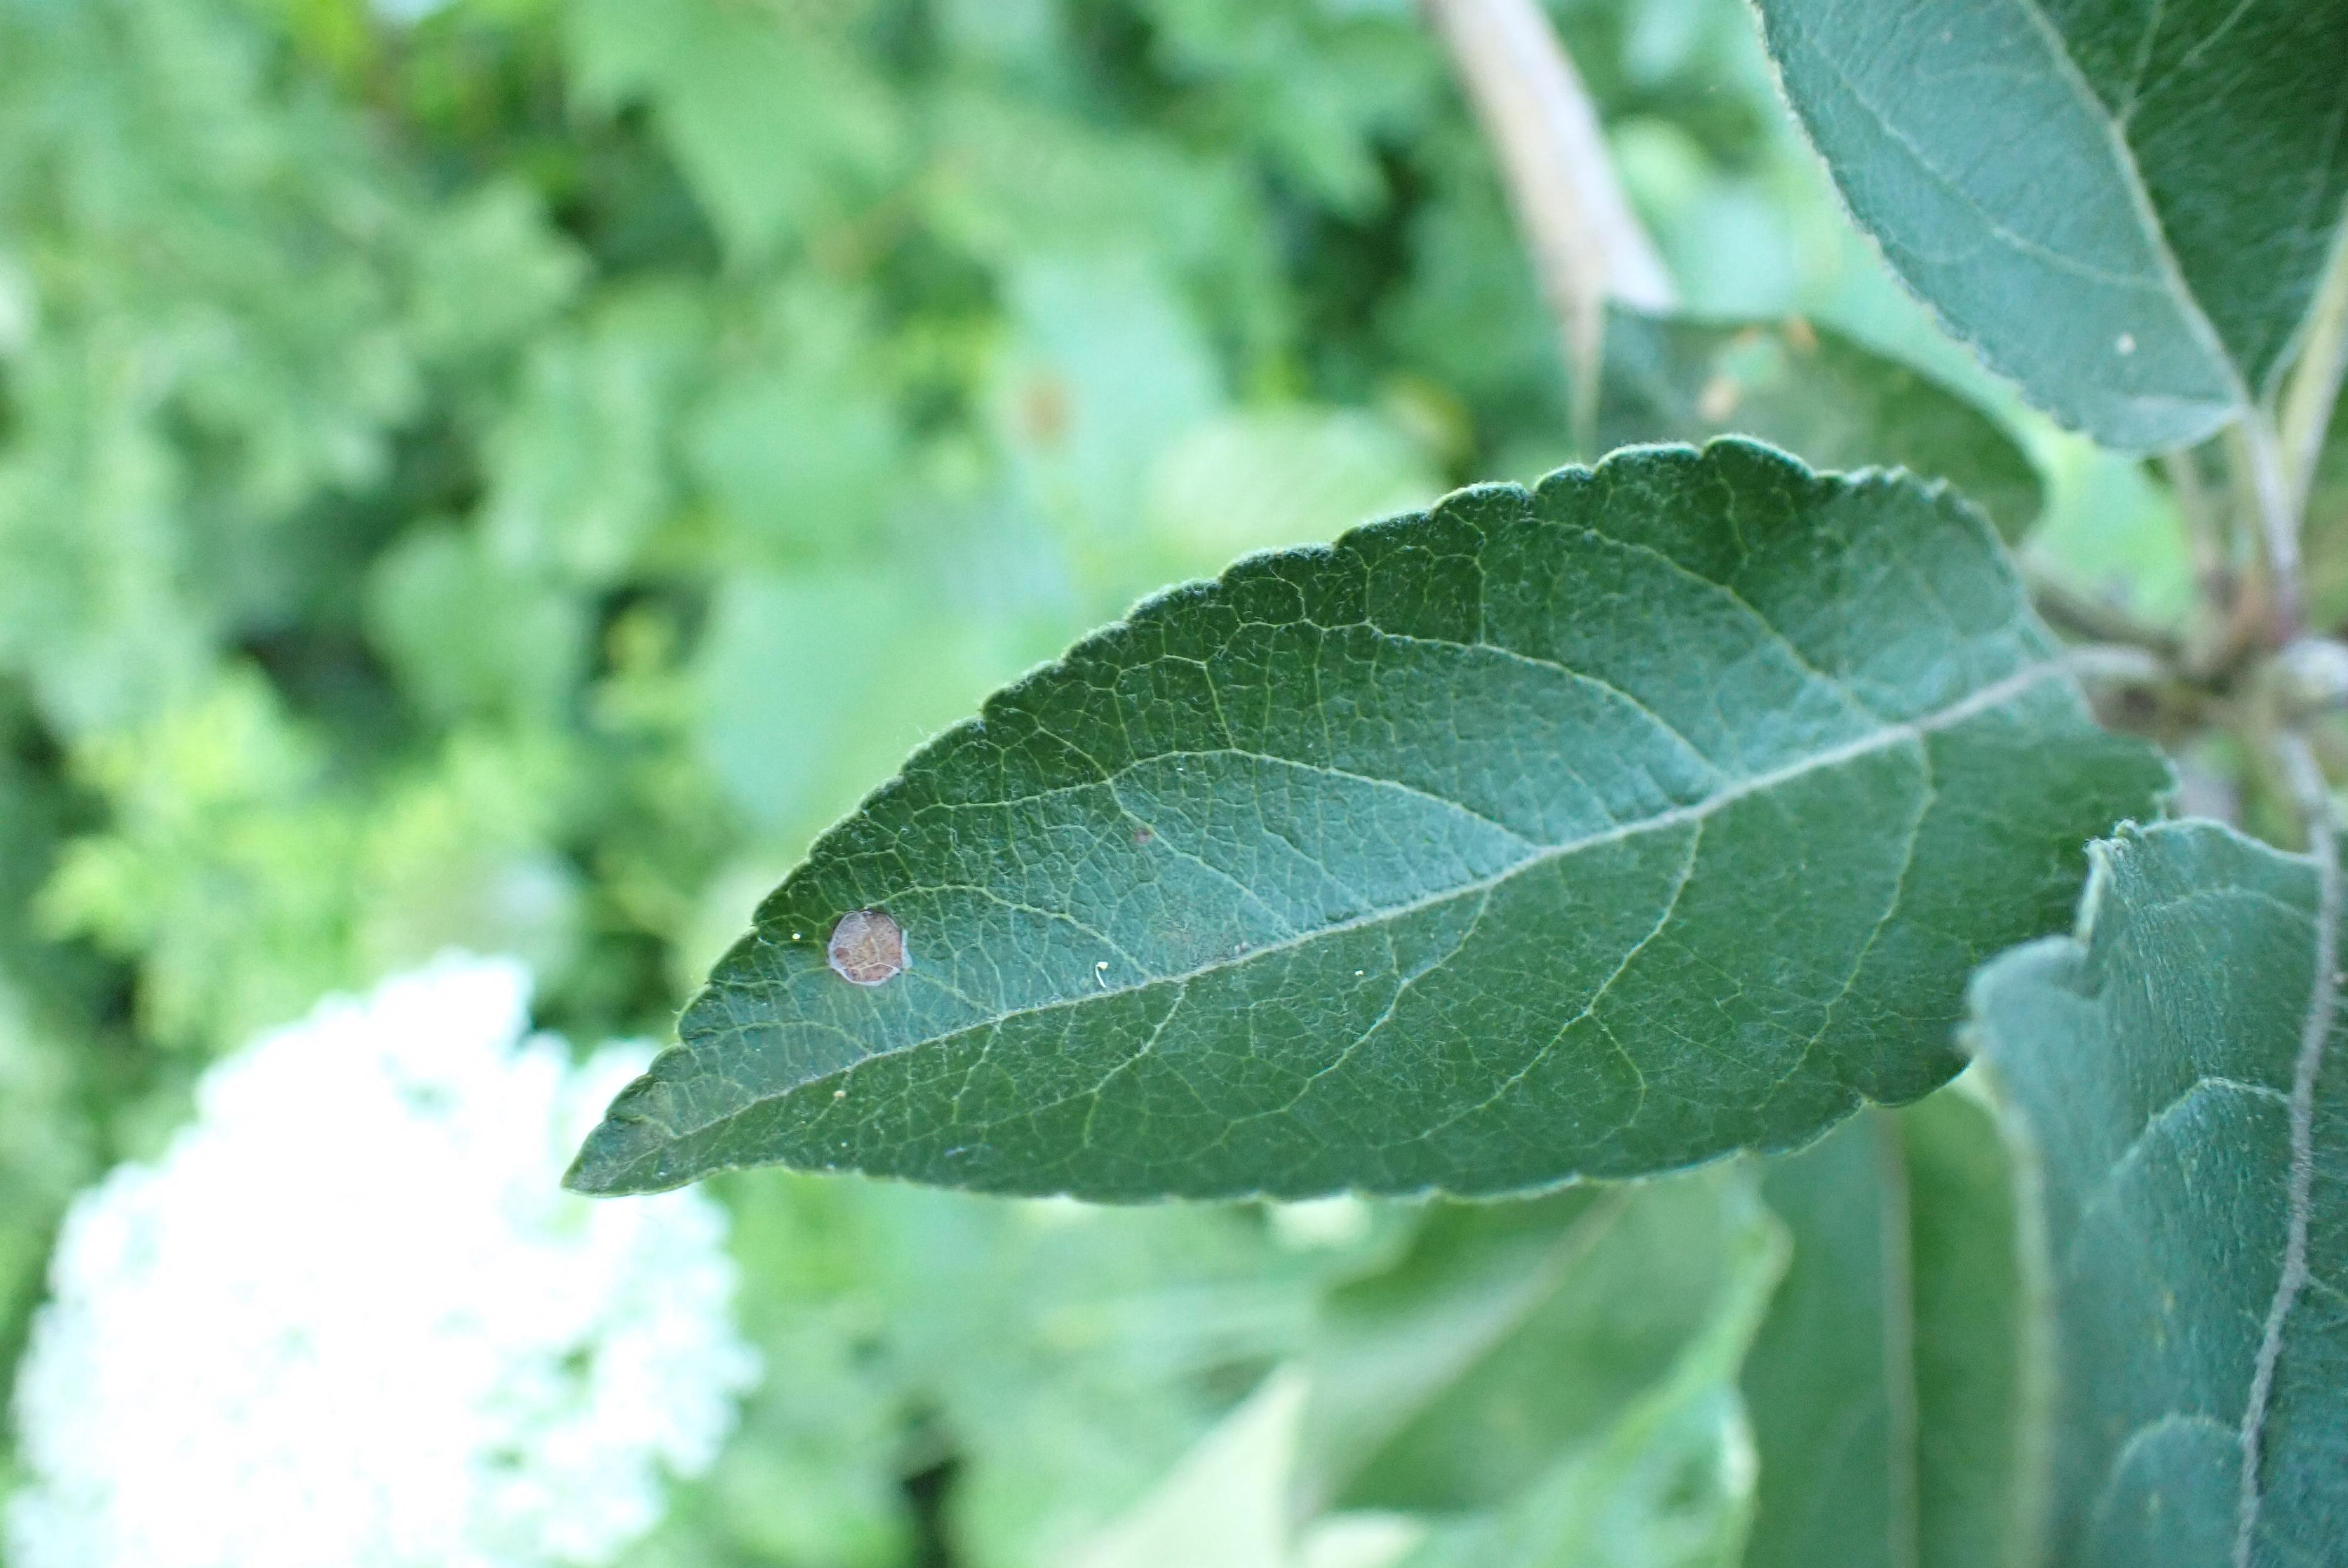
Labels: frog_eye_leaf_spot